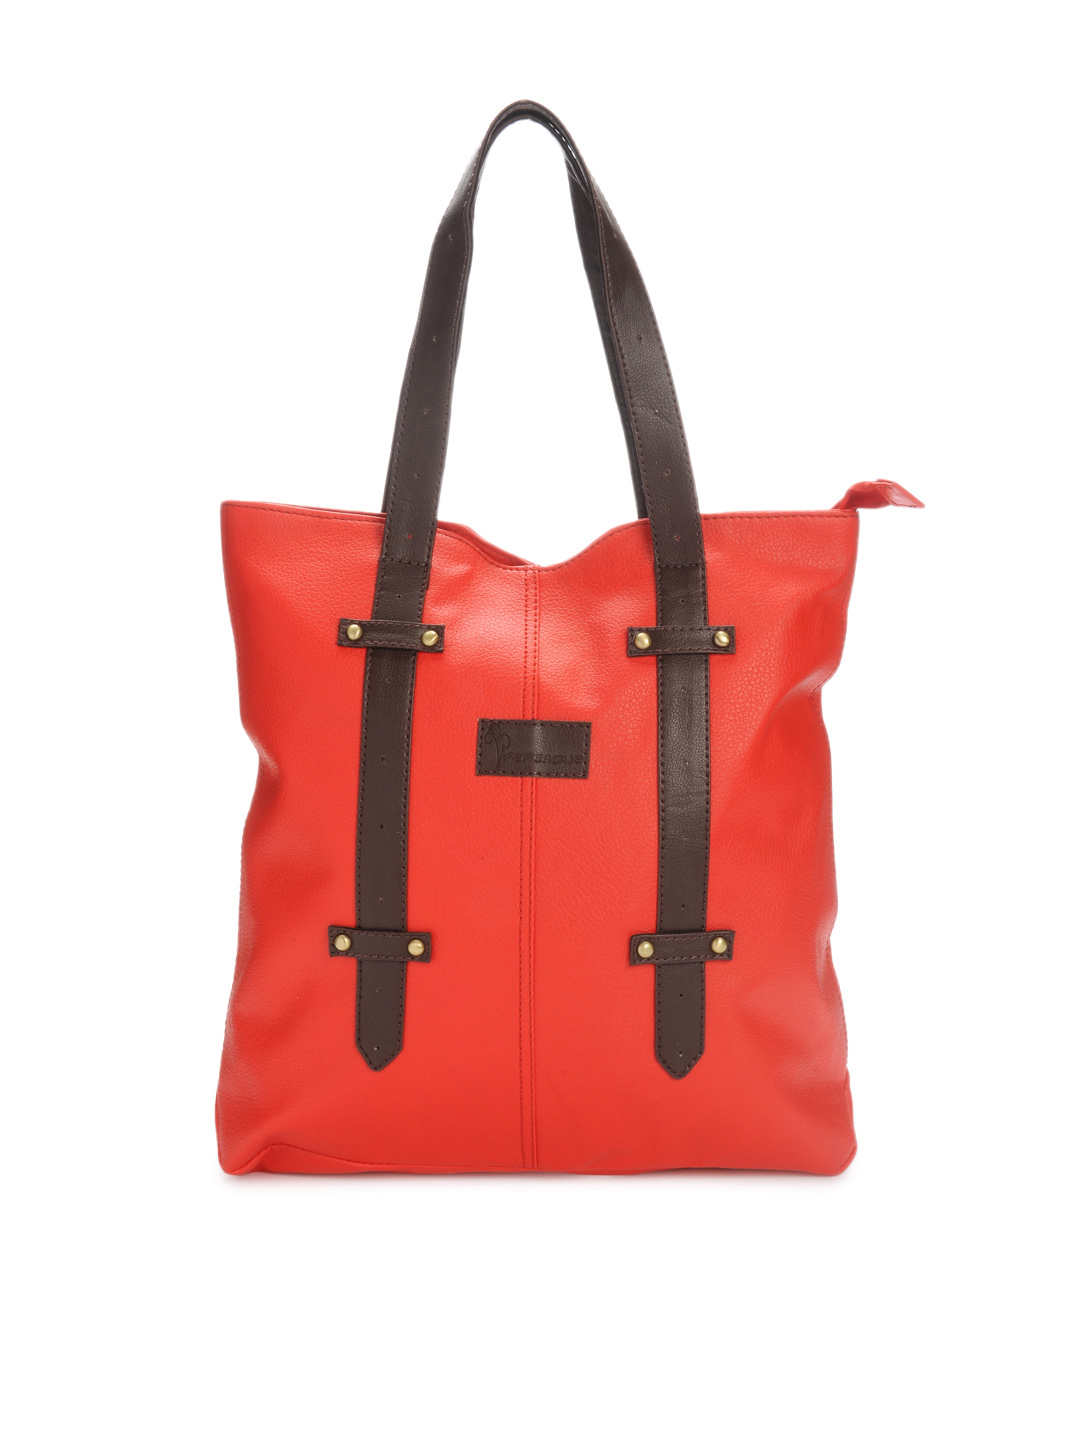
Peperone Women Red Handbag
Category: Accessories / Bags / Handbags
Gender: Women
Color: Red
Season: Summer 2012
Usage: Casual